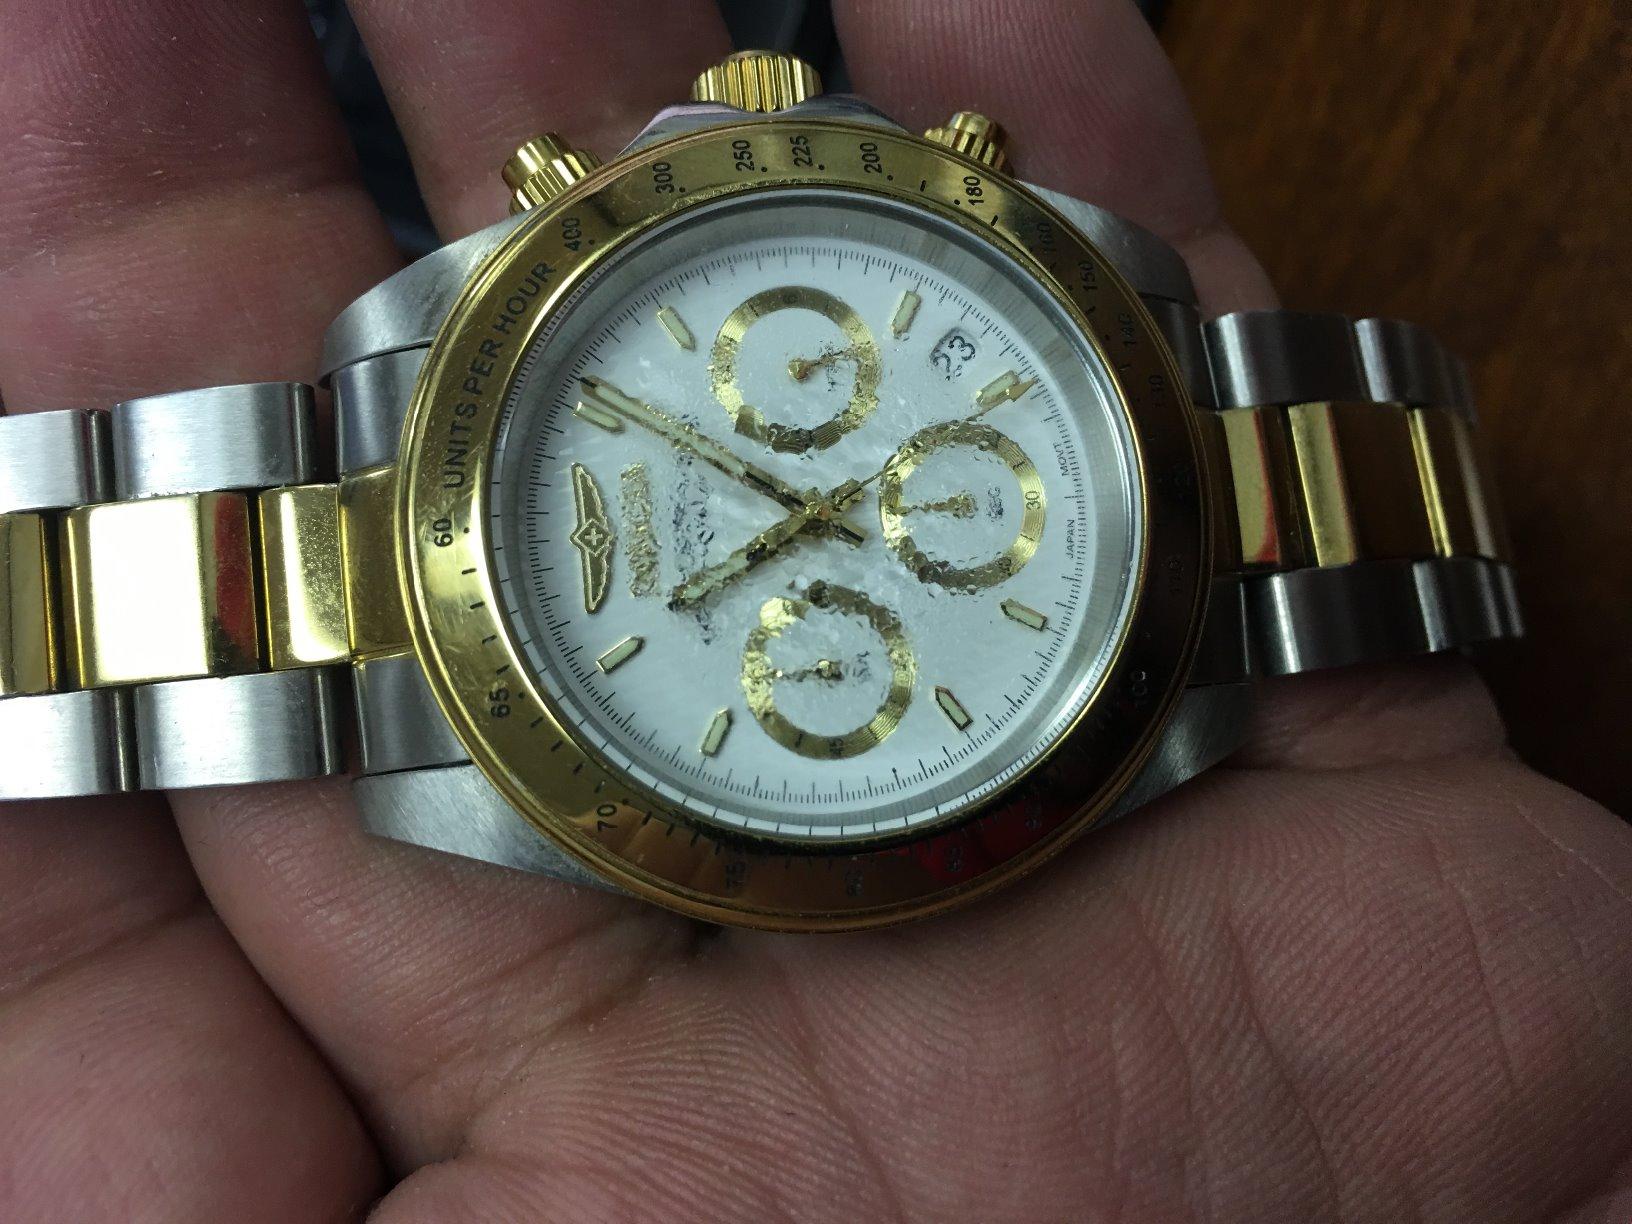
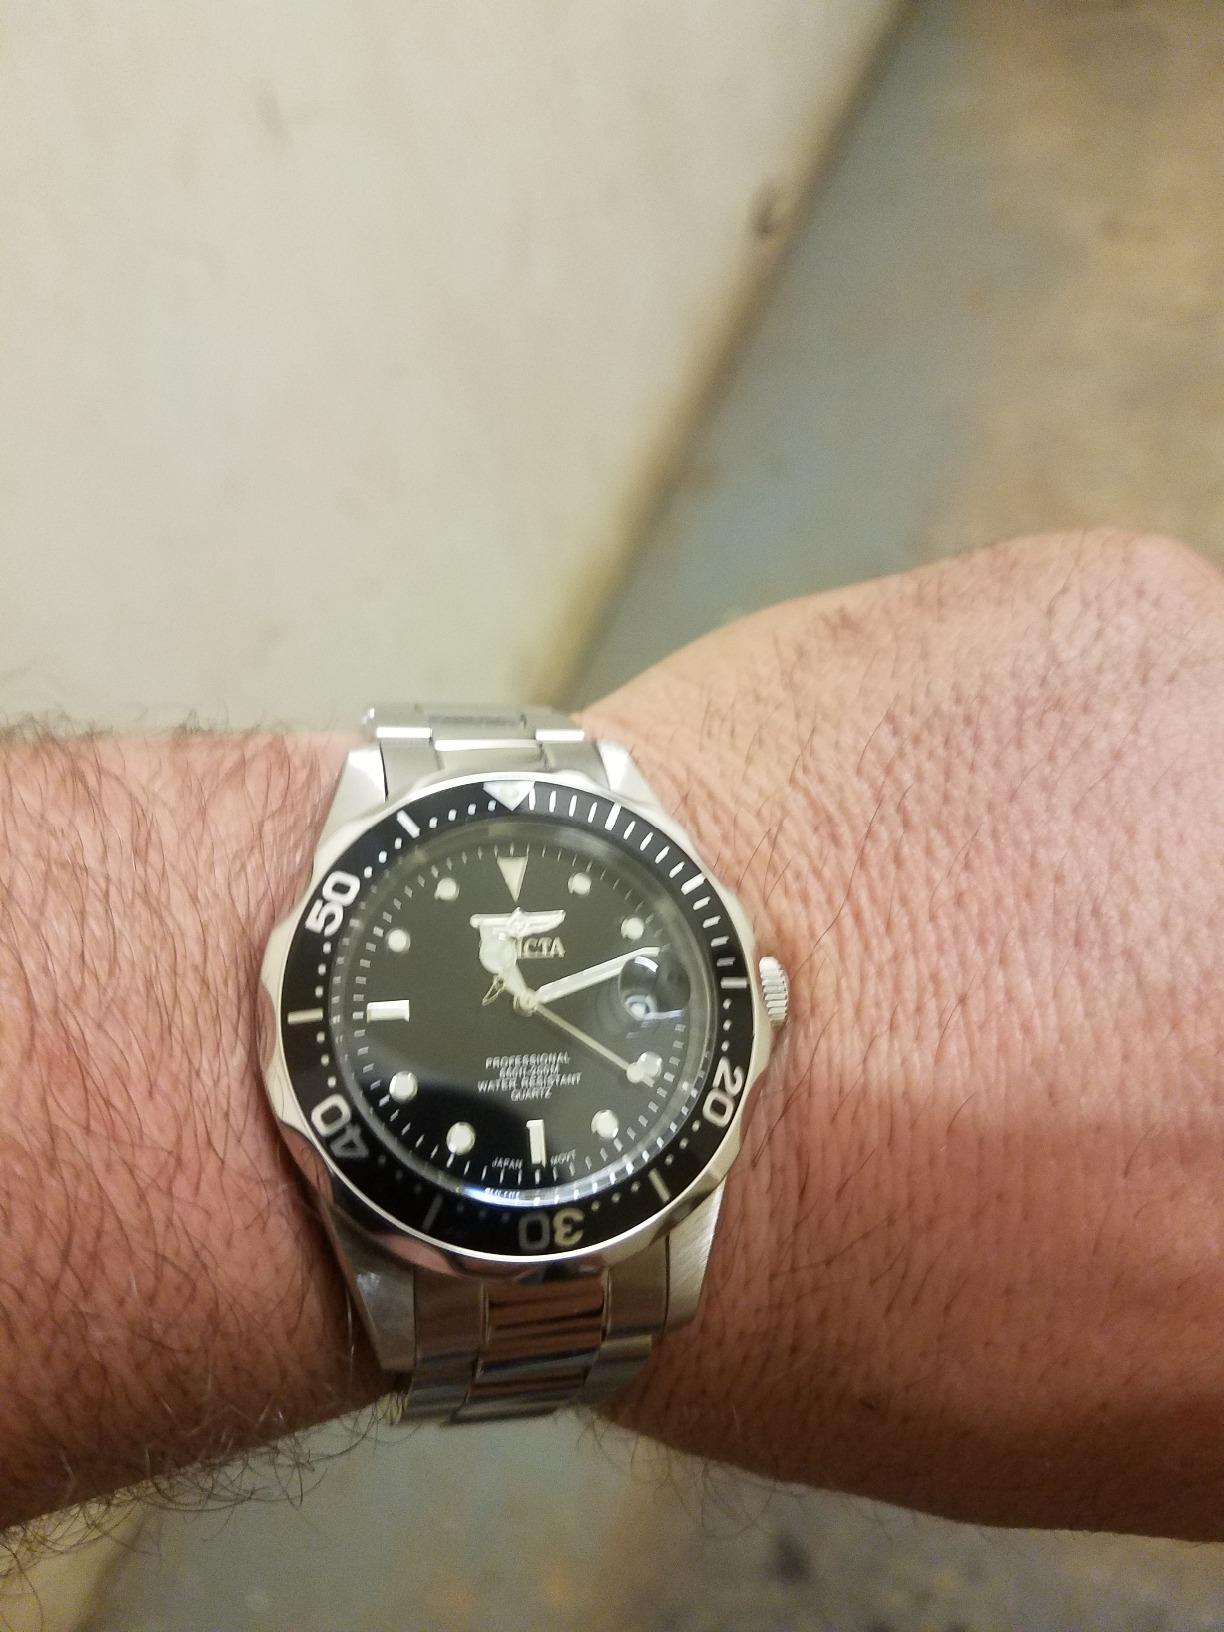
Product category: accessories_watch
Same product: no